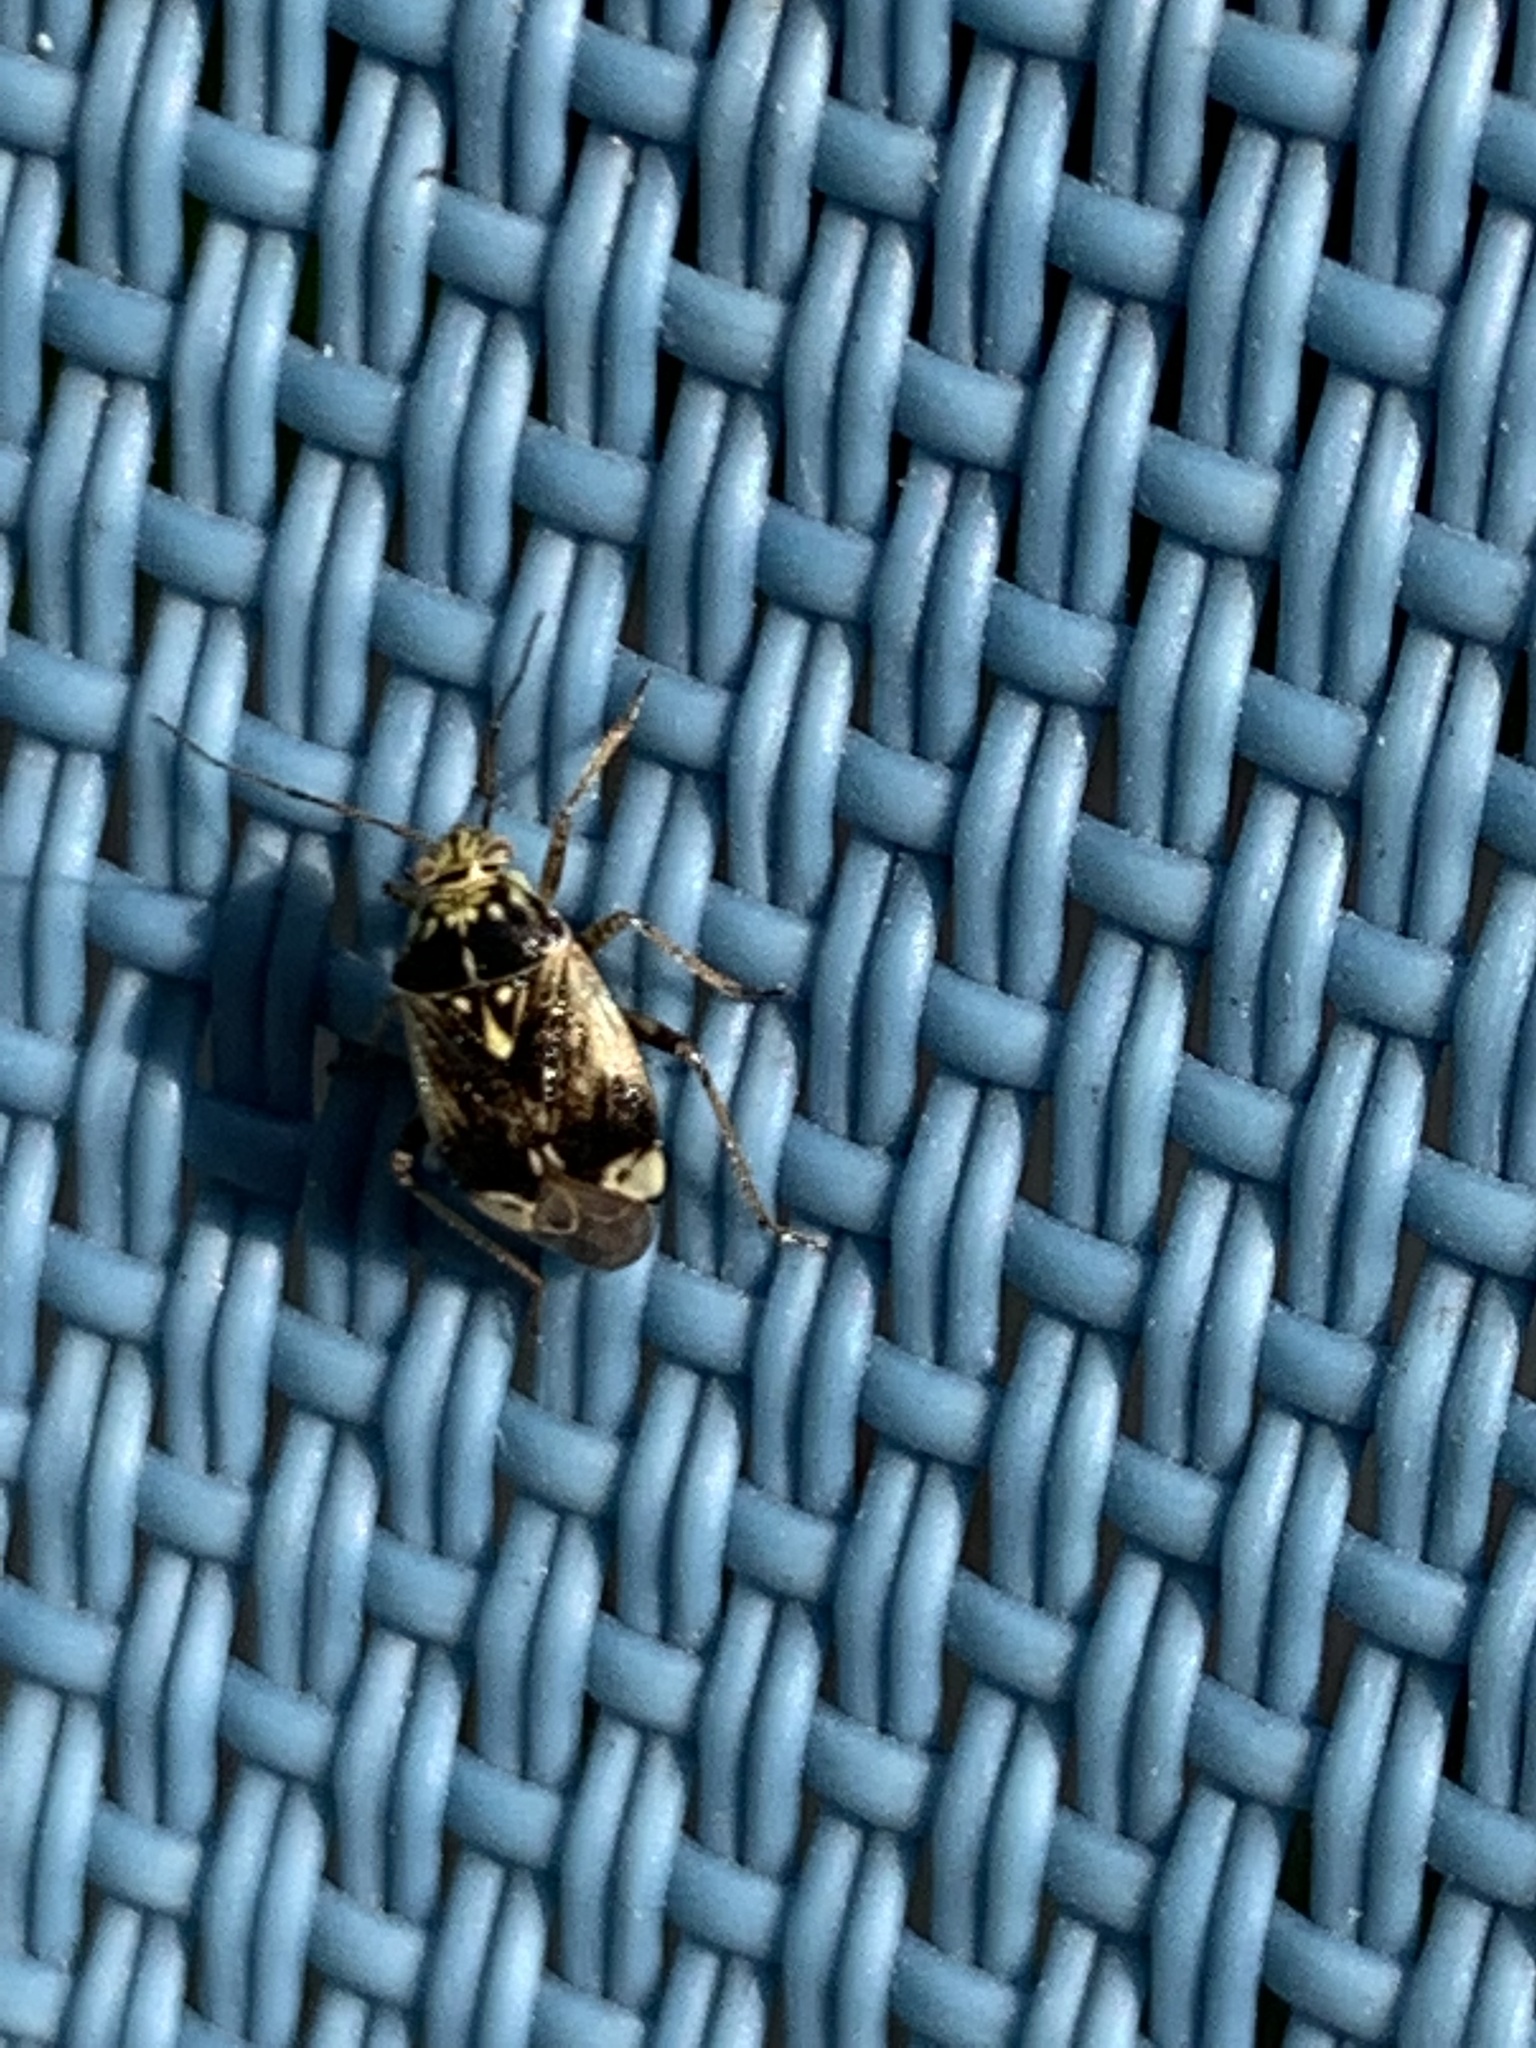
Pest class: lygus_bug